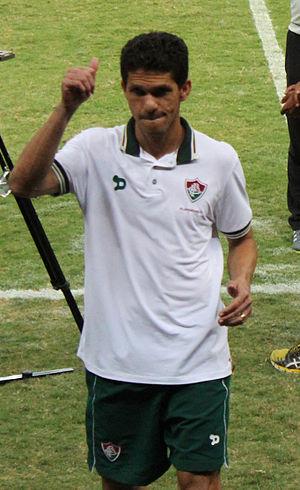
Magno Alves de Araújo est un joueur de football brésilien.